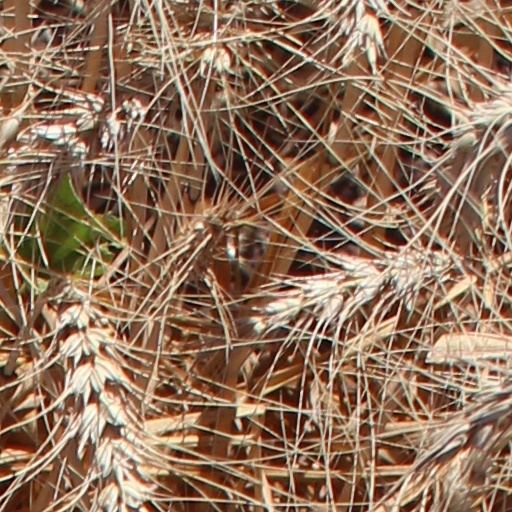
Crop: wheat